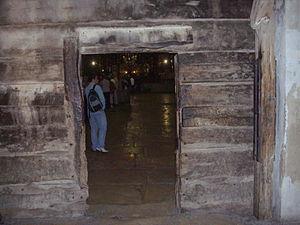
La basilique de la Nativité à Bethléem est l'une des plus vieilles églises du monde, bâtie selon la tradition, sur le lieu présumé de la naissance du Jésus de Nazareth. Elle a été érigée au IVᵉ siècle par l'empereur romain Constantin Iᵉʳ et restaurée sous Justinien au VIᵉ siècle.